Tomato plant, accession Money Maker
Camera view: vertical (180 deg); turntable rotation: 300 degrees
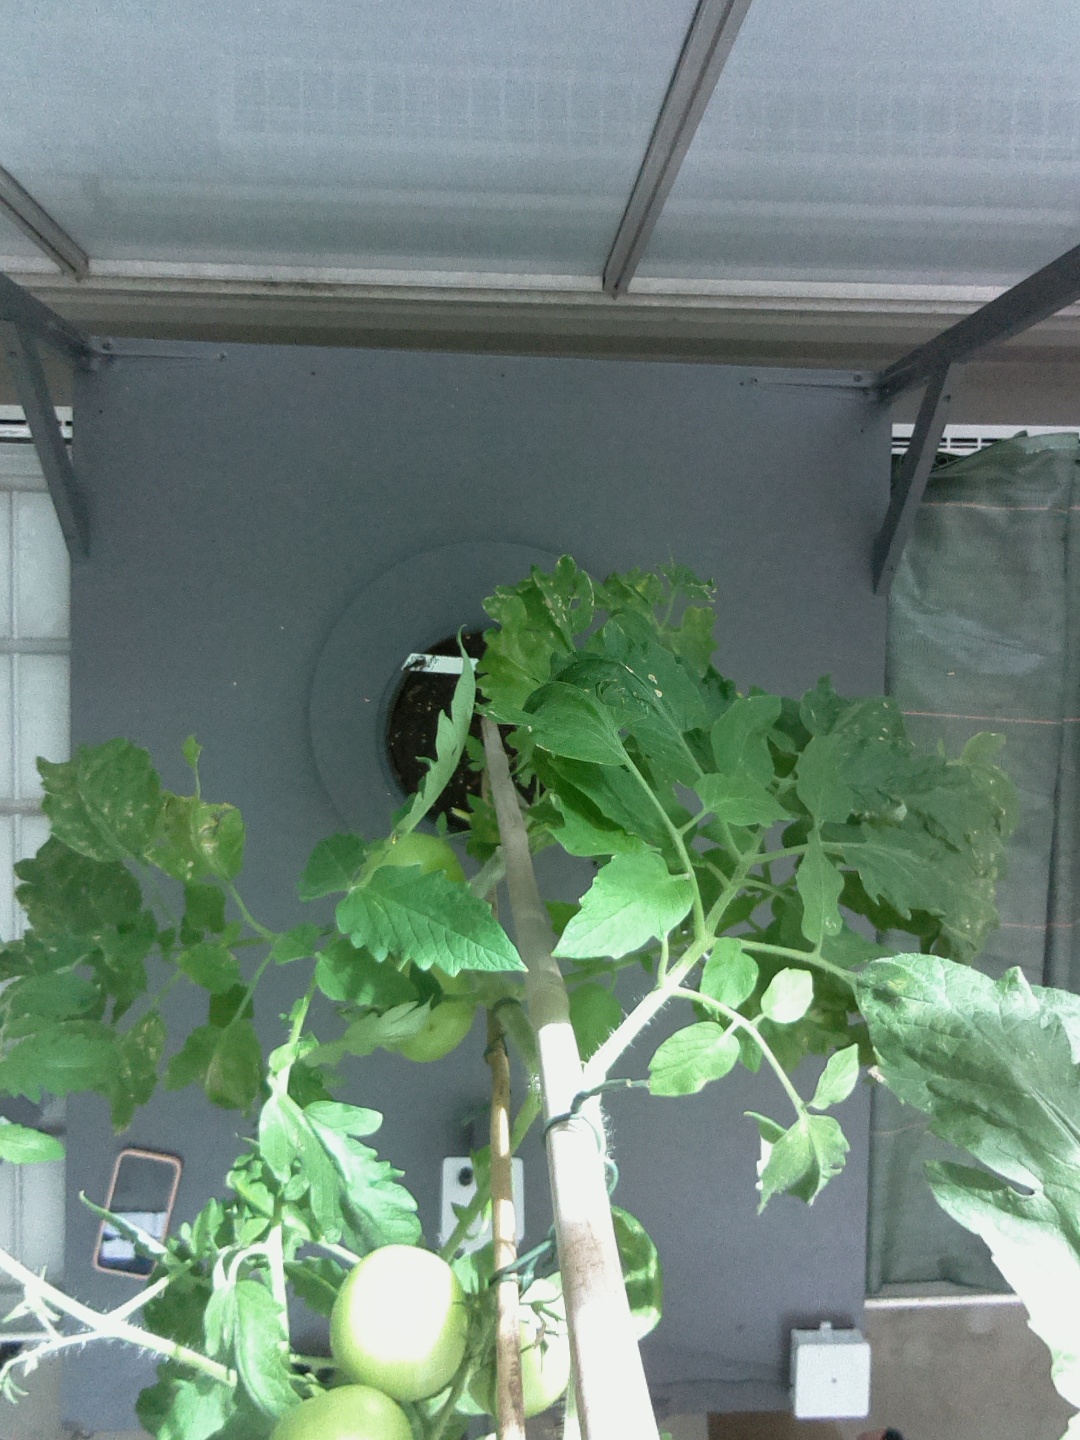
BBCH growth stage 78: 80% -90% of final fruit size